Green sea turtle

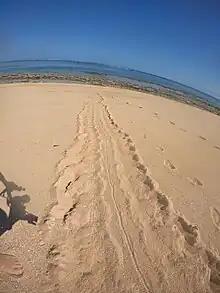
Returning tracks from a female green sea turtle that had nested on Ilha do Fogo, Mozambique

Sea turtles return to the beaches on which they were born to lay their own eggs. The reason for returning to native beaches may be that it guarantees the turtles an environment that has the necessary components for their nesting to be successful. These include a sandy beach, easy access for the hatchlings to get to the ocean, the right incubation temperatures, and low probability of predators that may feed on their eggs. Over time these turtles have evolved these tendencies to return to an area that has provided reproductive success for many generations. Their ability to return to their birthplace is known as natal homing. The males also return to their birthplaces in order to mate. These males that return to their homes know they will be able to find mates because the females born there also return to breed. By doing this, the green sea turtles are able to improve their reproductive success and is why they are willing to expend the energy to travel thousands of miles across the ocean in order to reproduce.